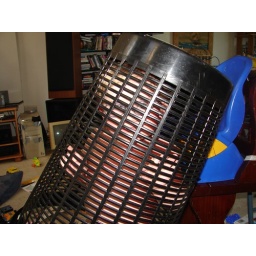
to paraphrase Paul Simon... &amp;quot;The boy in the basket and the baby with the baboon heart...&amp;quot;